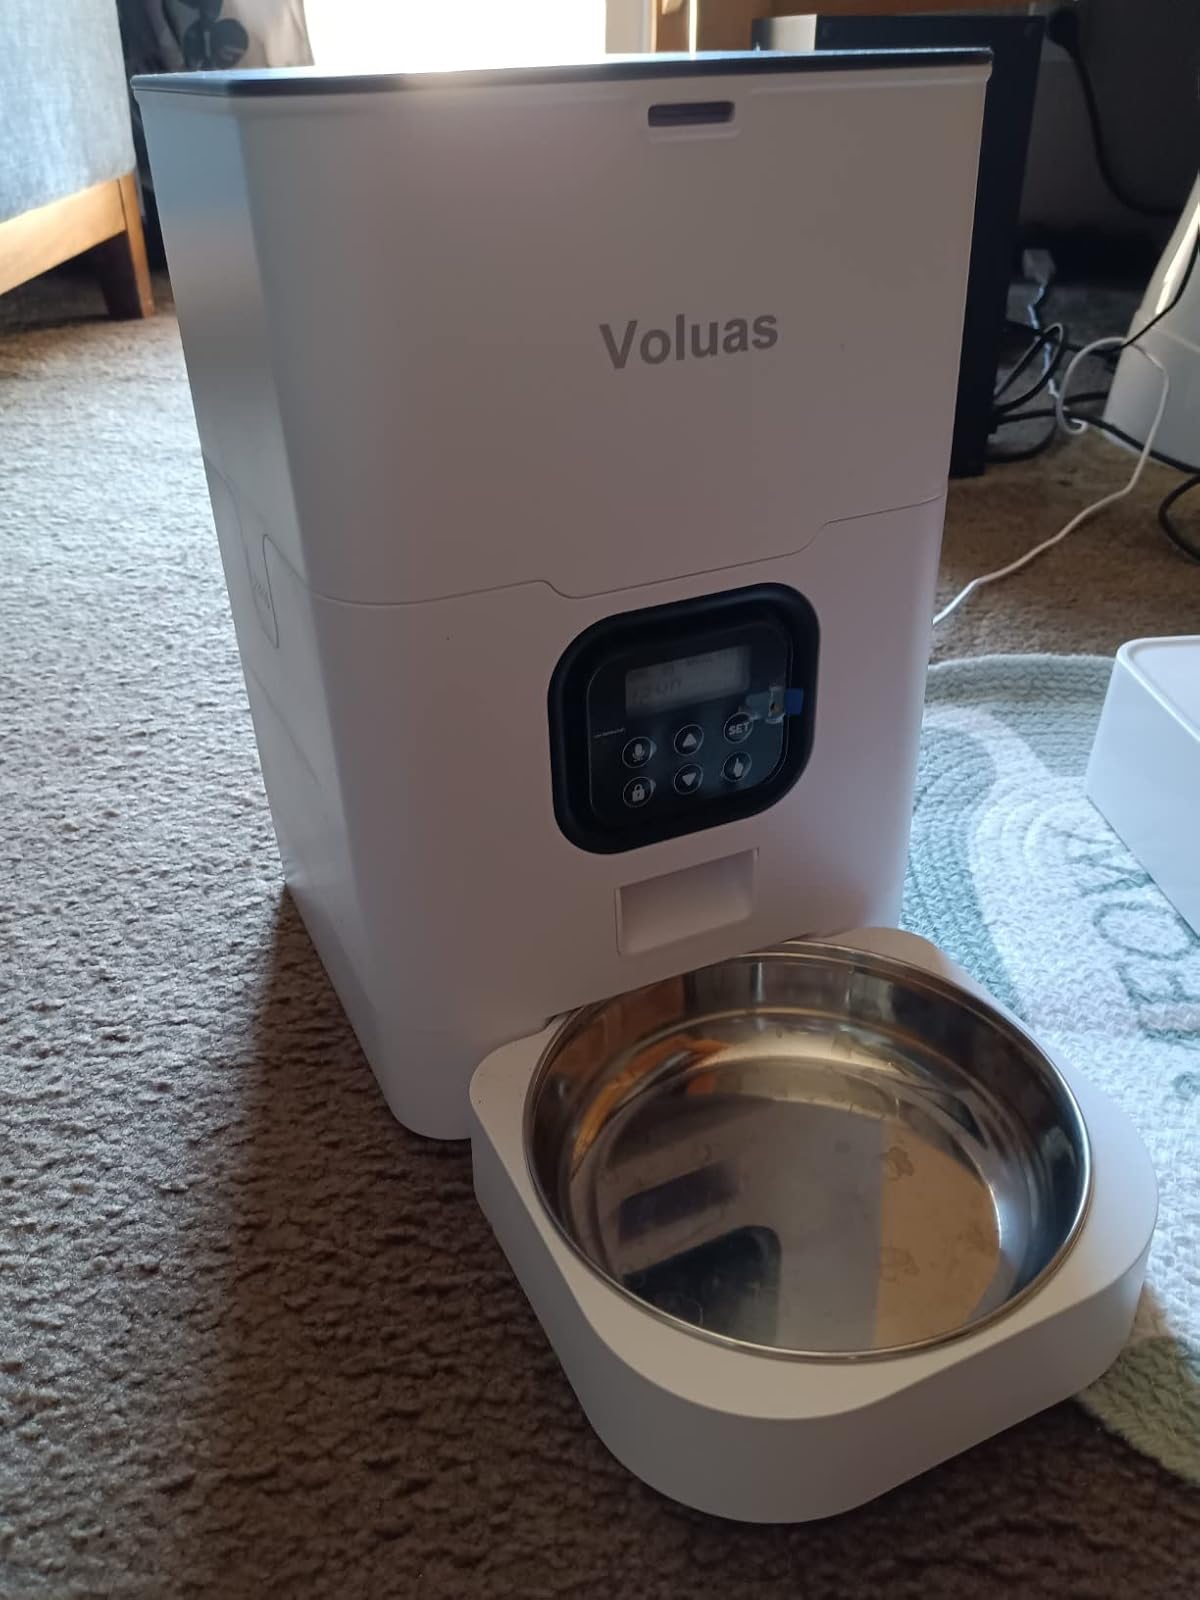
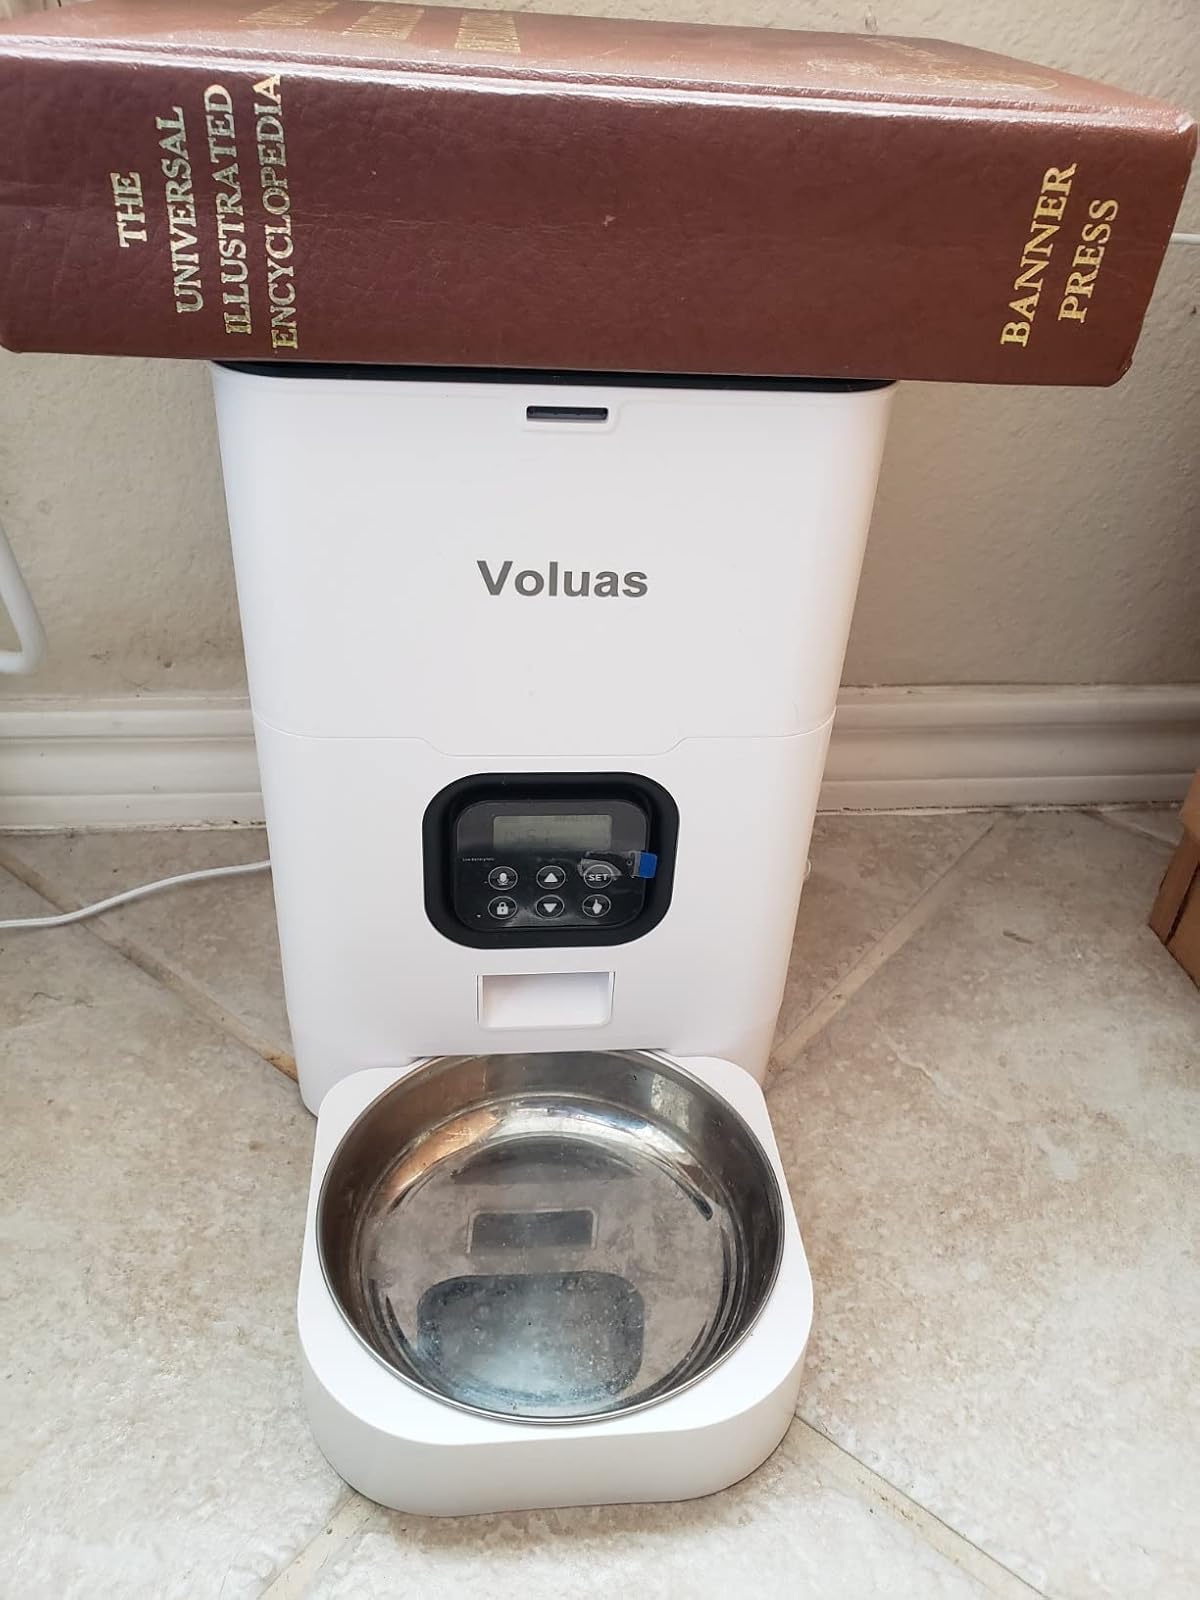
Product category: items_feeder
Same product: yes